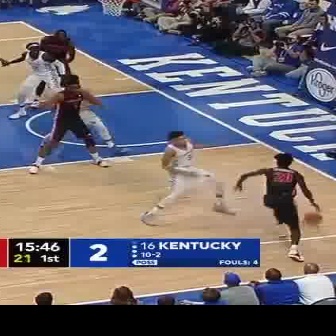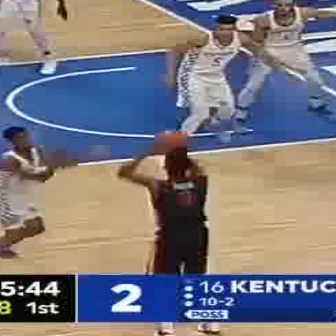
  Please identify the target specified by the bounding box [140,129,235,224] in the first image and locate it in the second image. Return the coordinates in [x_min,y_min,x_max,y_max] format.
Answer: [163,11,304,152]